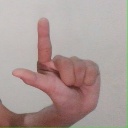
अक्षर: ल